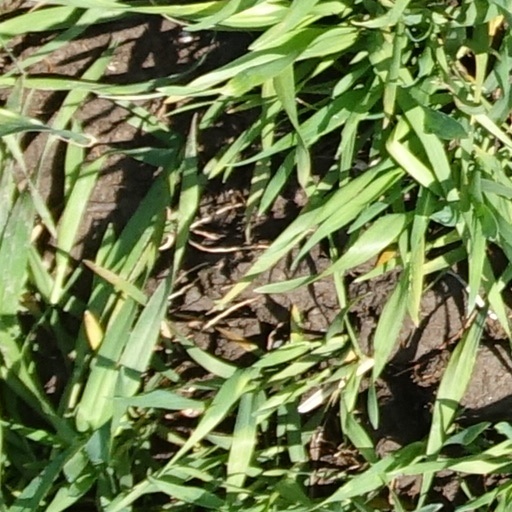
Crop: wheat